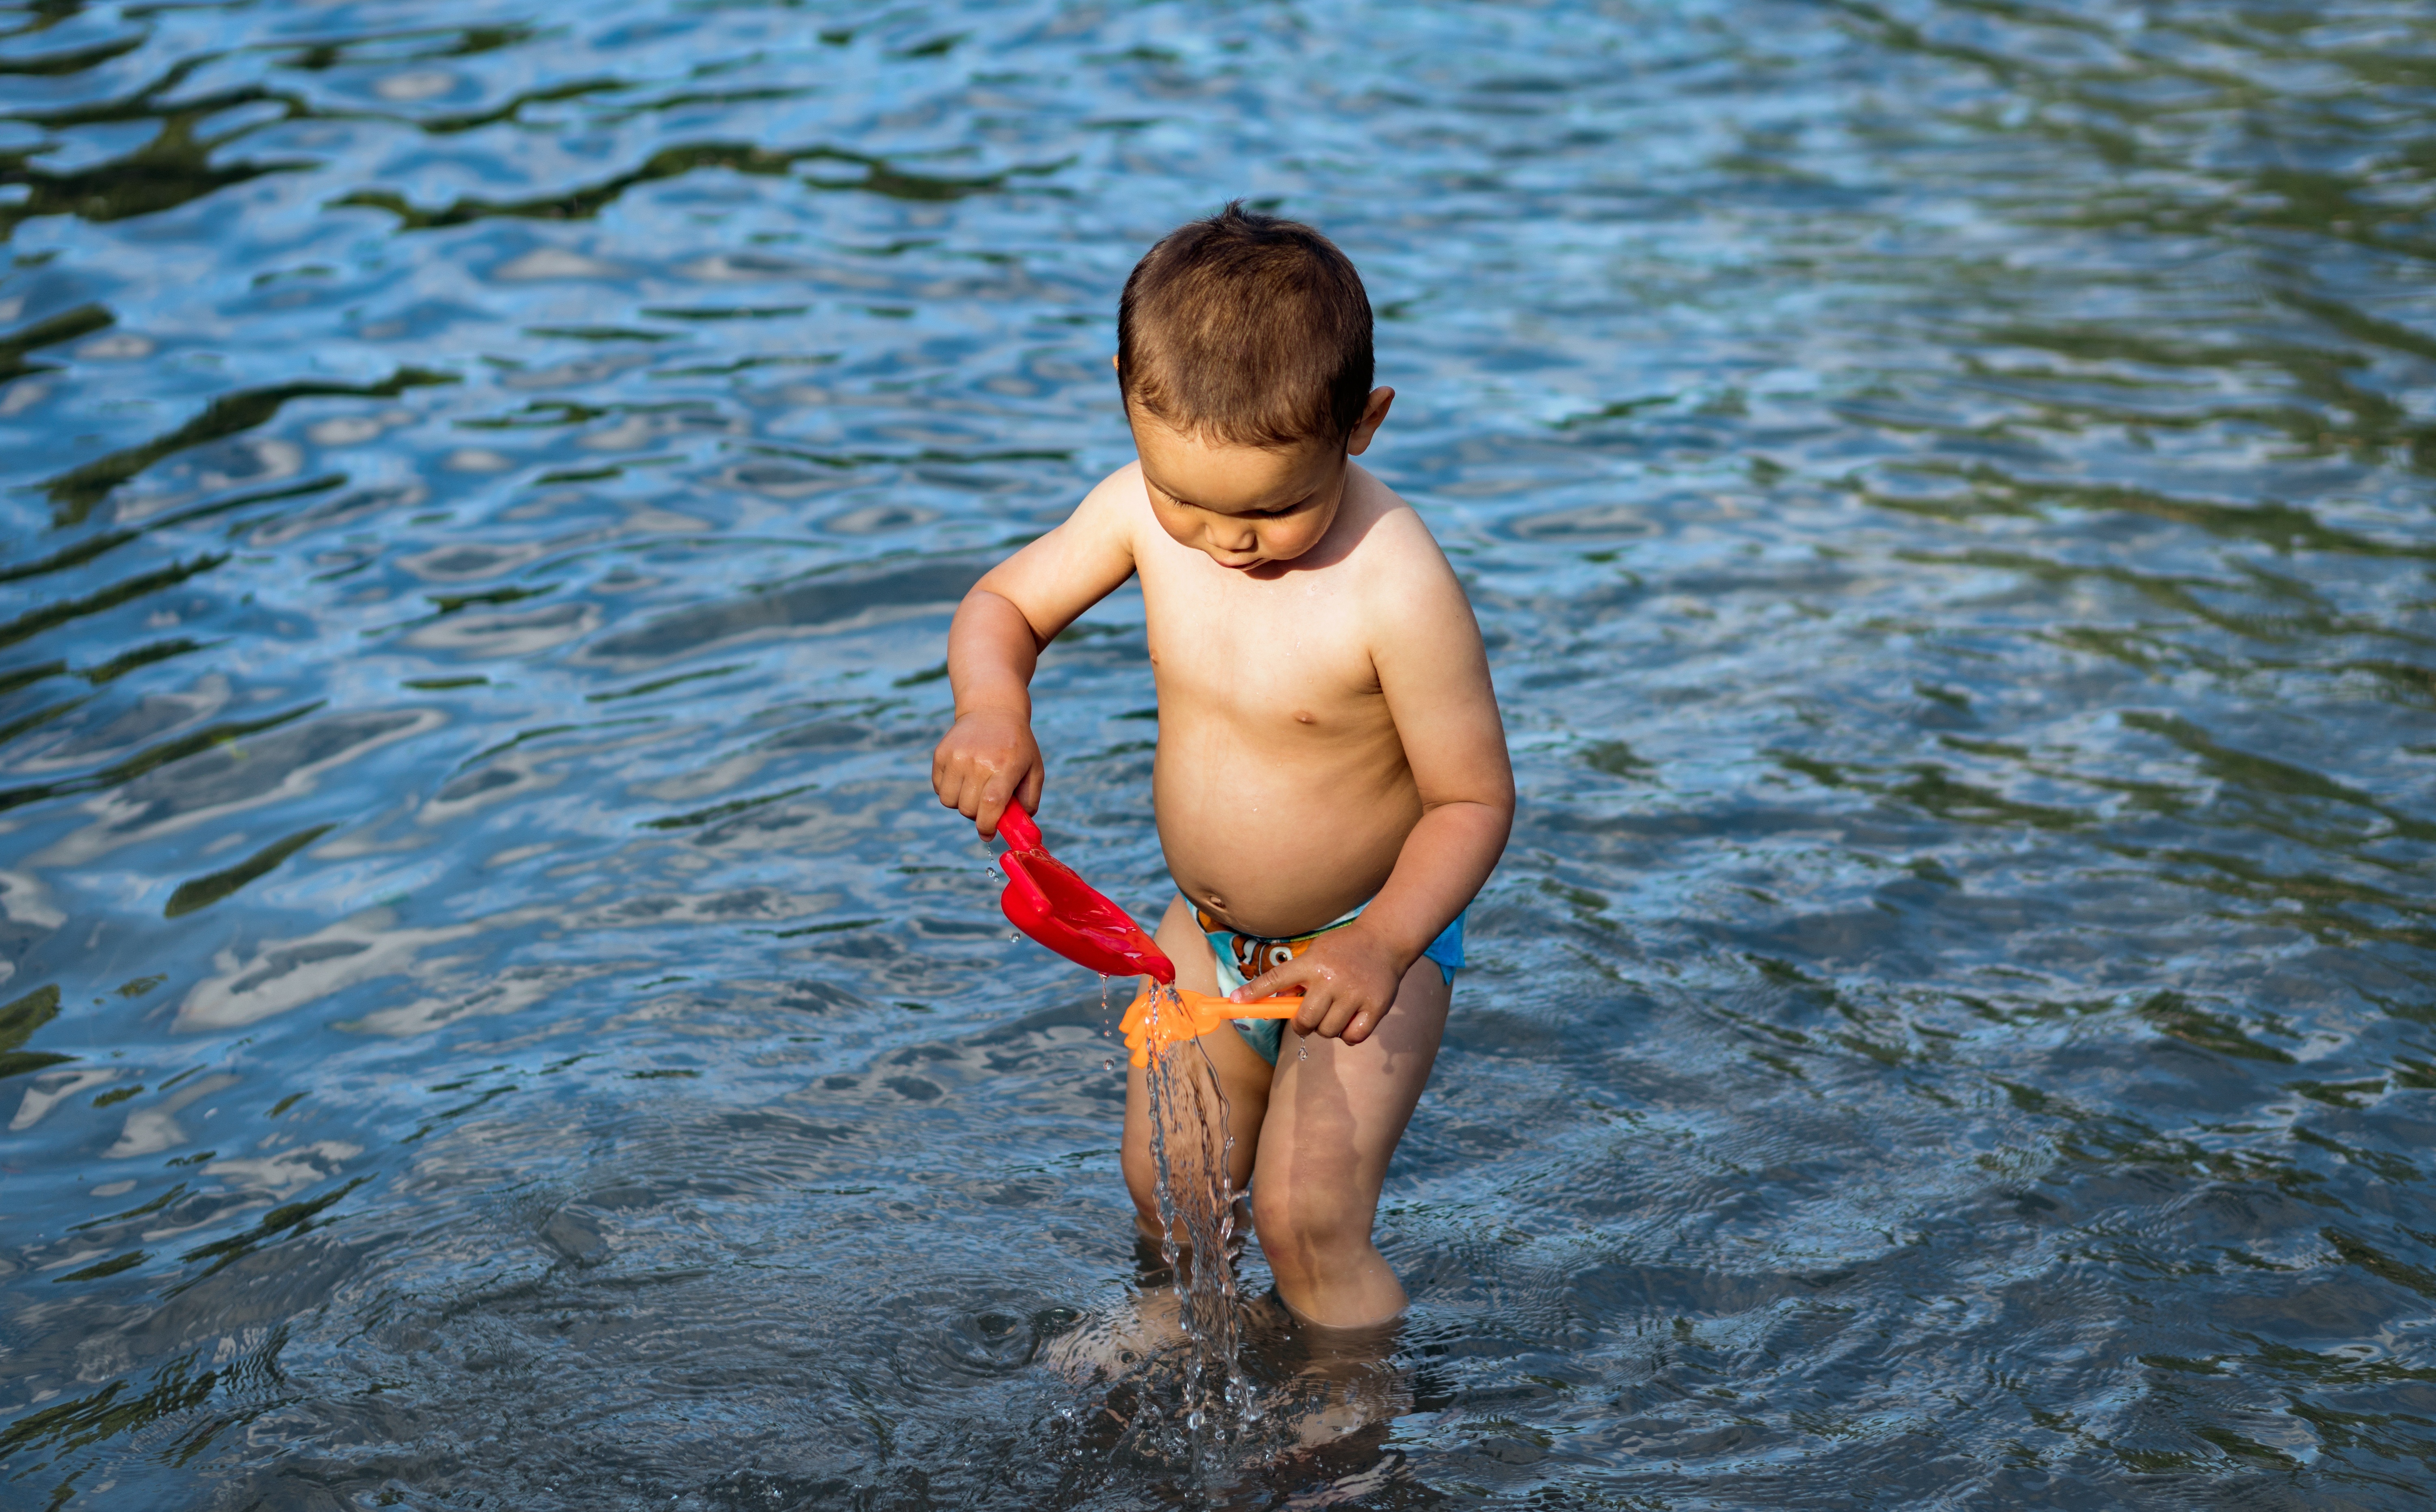
sea, water, person, liquid, people, sunshine, sun, play, boy, kid, wet, summer, vacation, male, pool, stream, young, green, splash, swimming pool, child, blue, playing, pink, leisure, healthy, toy, baby, childhood, pool water, muscle, activity, fun, happy, happiness, toddler, little, reflections, drops, joy, active, kids playing, human positions